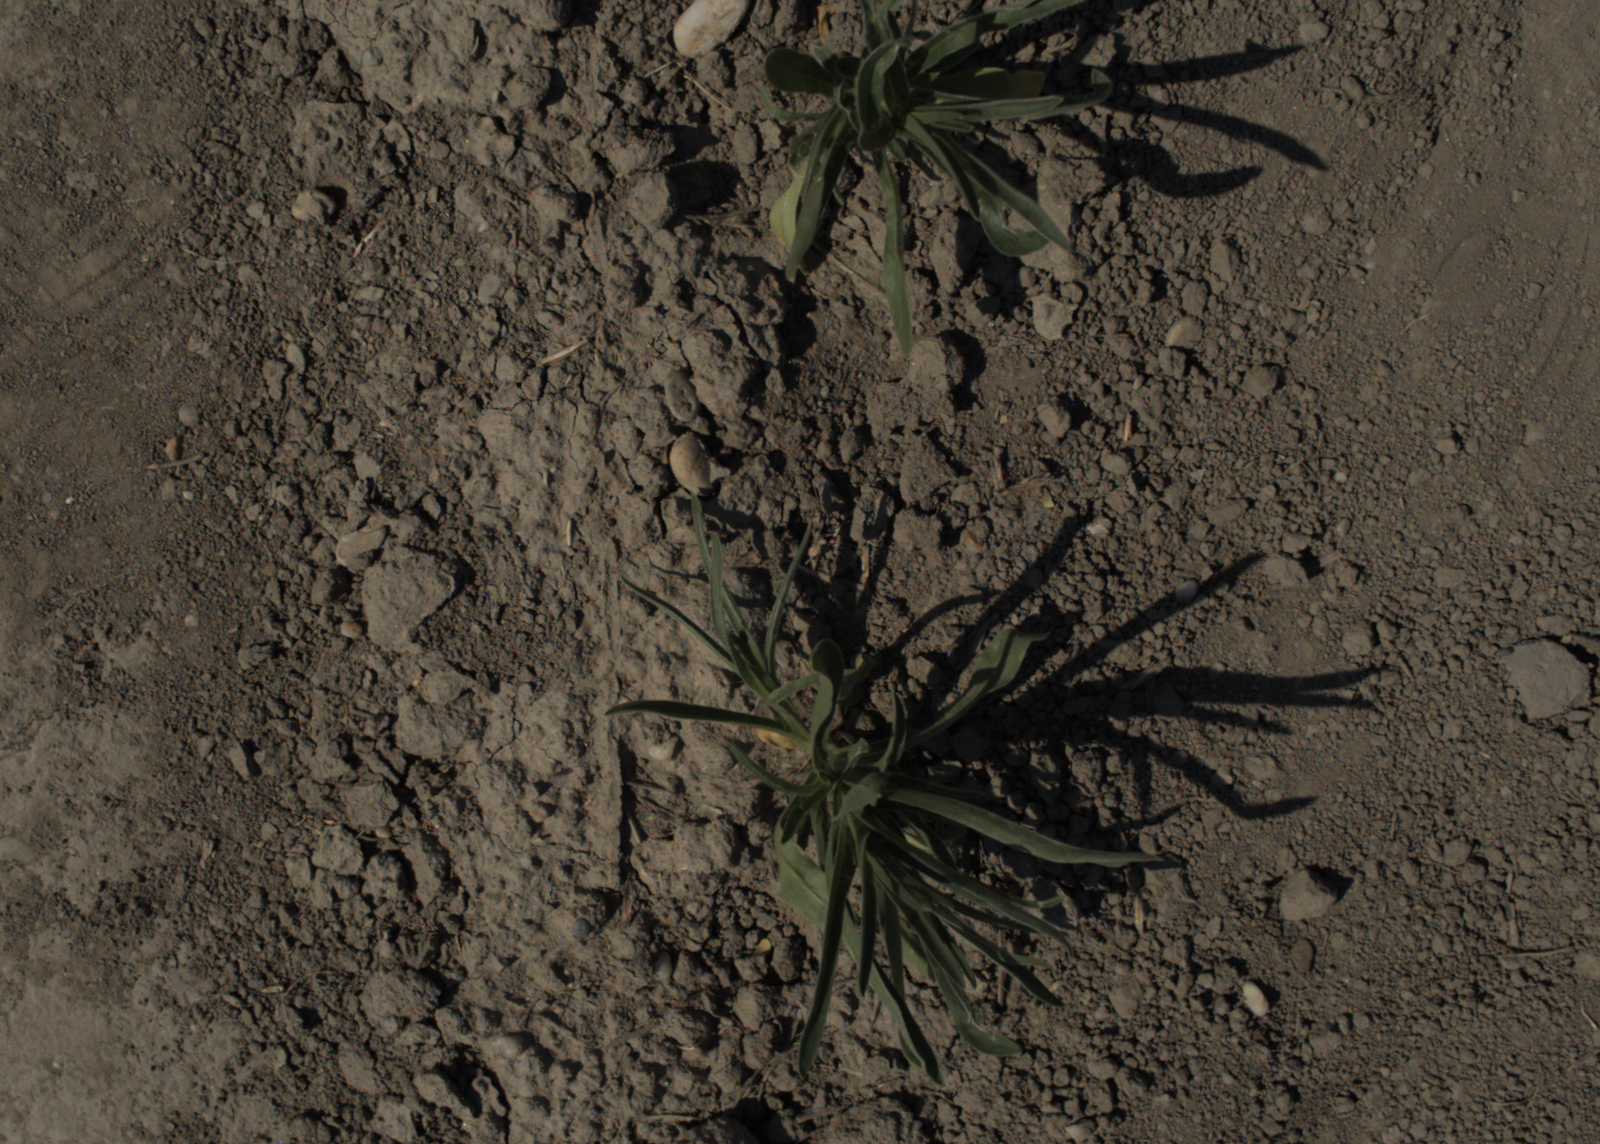
Capture date: 18.06.2021 10:09:12
Weather: sunny
Wind: medium
Seeding date: 27.04.2021
Plant canopy height (mm): 766